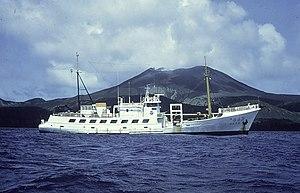
Le NOAAS Townsend Cromwell (R 443) était un navire océanographique de la flotte de la NOAA en service de 1975 à 2002. Auparavant il était un navire de surveillance halieutique de l'United States Fish and Wildlife Service, sous le nom de BCF Townsend Cromwell, de 1963 à 1975.